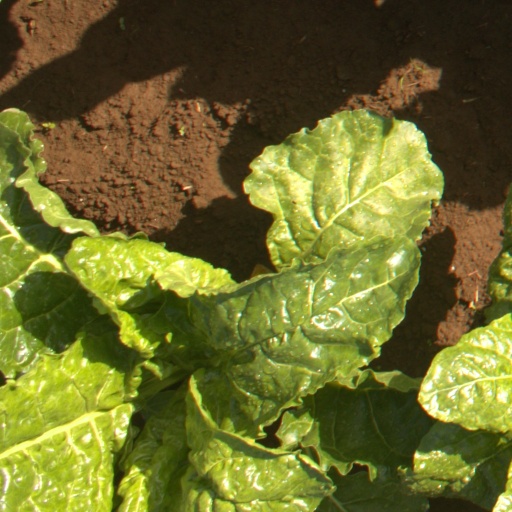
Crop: sugar beet